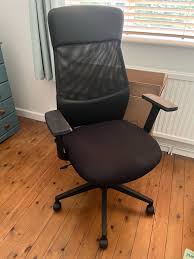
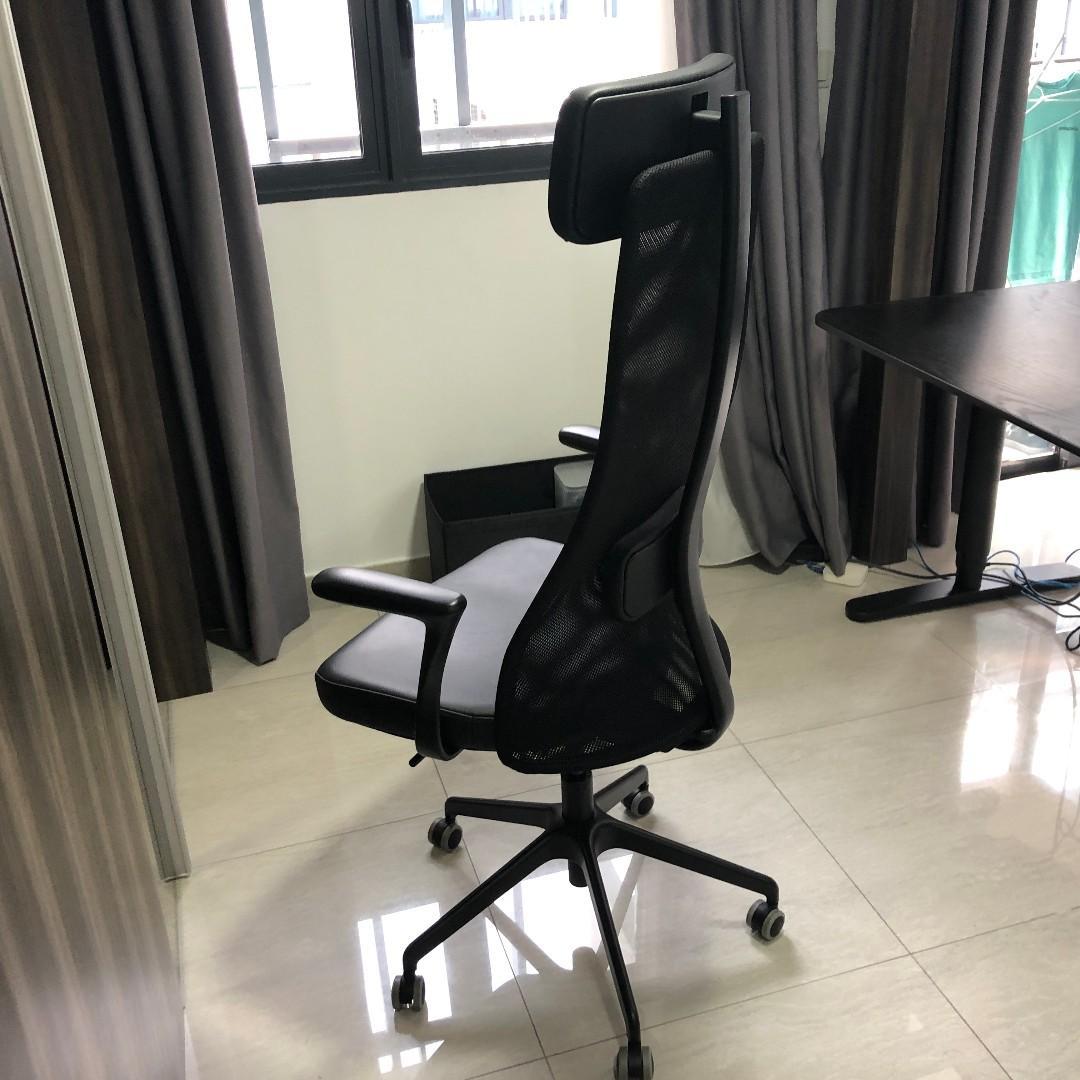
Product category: items_chair
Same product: no